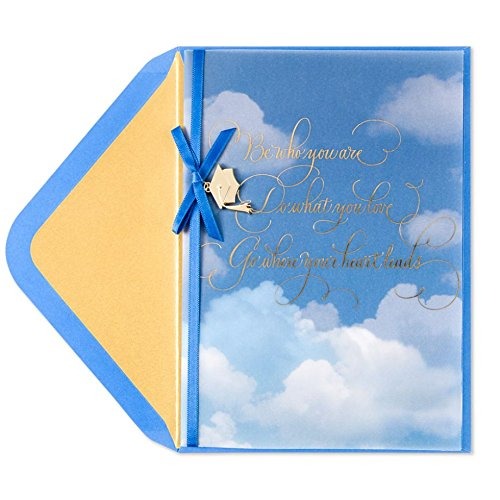
Item Name: PAPYRUS Graduate Card, 1 EA
Product Description: Lifestyle
Value: 1.0
Unit: Count

Price: 13.95